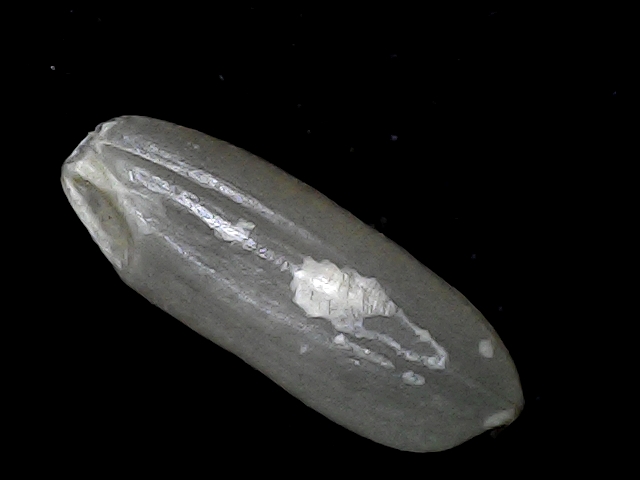
Rice variety: BD85